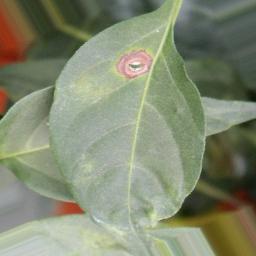
Label: cercospora